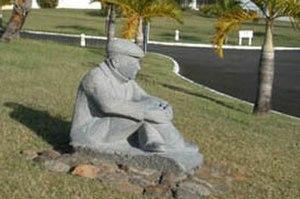
Statue de Roland Garros par Marco Ah Kiem inaugurée sur la Base Aérienne 181 ""Lieutenant Roland Garros"" le 16 juin 2008"
Cet article recense les œuvres d'art dans l'espace public de La Réunion, en France.
Roland Garros est un aviateur français, lieutenant pilote lors de la Première Guerre mondiale, né le 6 octobre 1888 à Saint-Denis de La Réunion et mort dans un combat aérien le 5 octobre 1918 à Saint-Morel. Il a reçu son brevet de pilotage à l'aérodrome de Cholet en Maine-et-Loire.